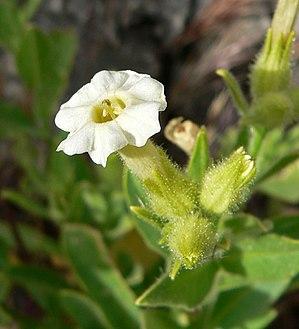
Nicotiana obtusifolia est une plante de la famille des Solanaceae, originaire du sud-ouest des États-Unis.